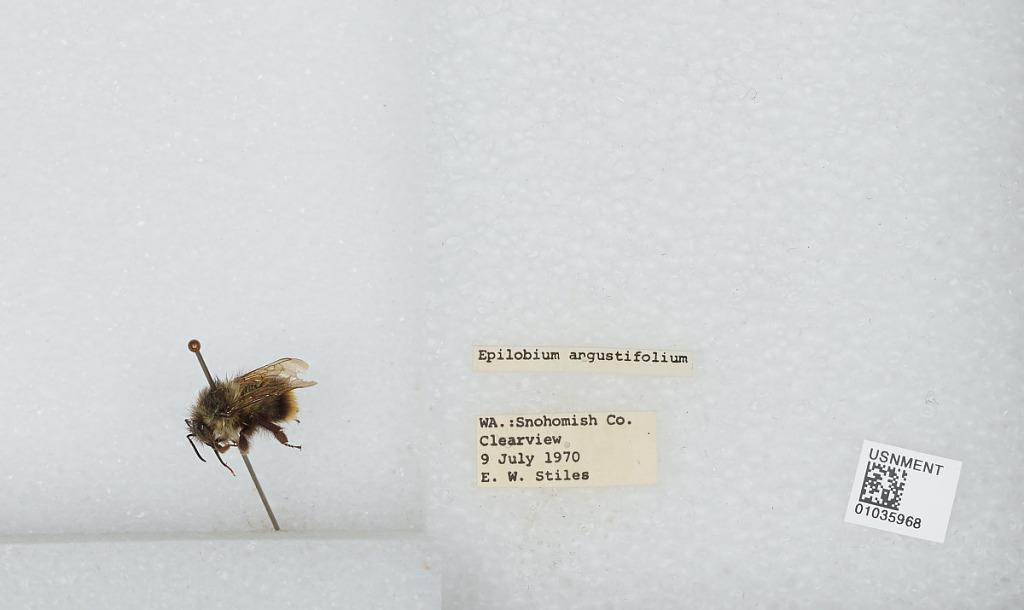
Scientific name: Bombus (Pyrobombus) mixtus Cresson
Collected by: E. Stiles
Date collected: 1970-7-9
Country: United States
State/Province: Washington
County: Snohomish
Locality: Clearview
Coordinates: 47.8292, -122.145